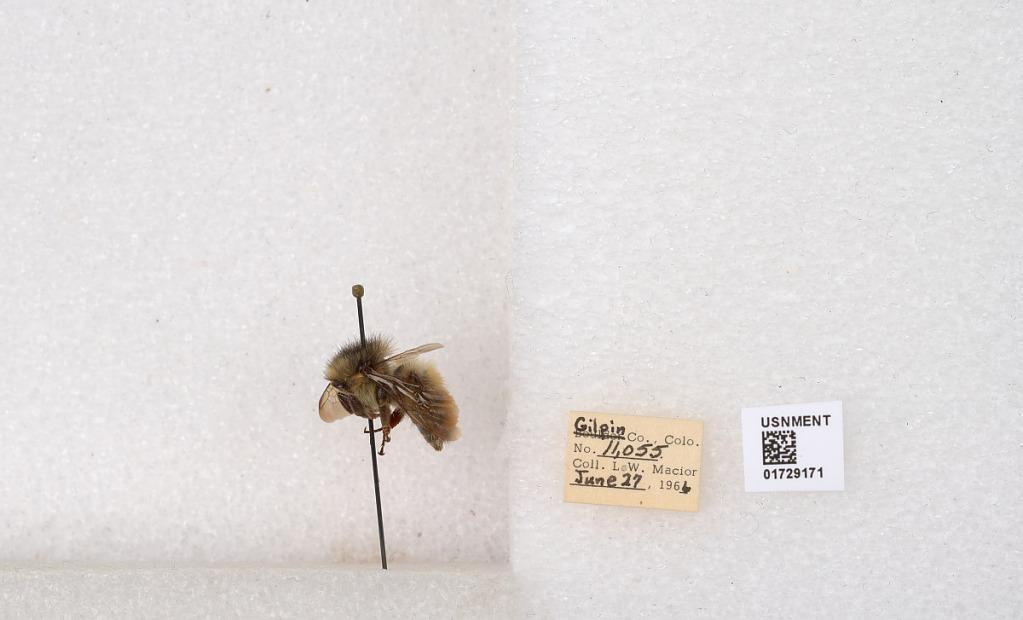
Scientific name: Bombus flavifrons Cresson
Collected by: L. Macior
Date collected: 1966-6-27
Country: United States
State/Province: Colorado
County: Gilpin
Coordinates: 39.8576, -105.523